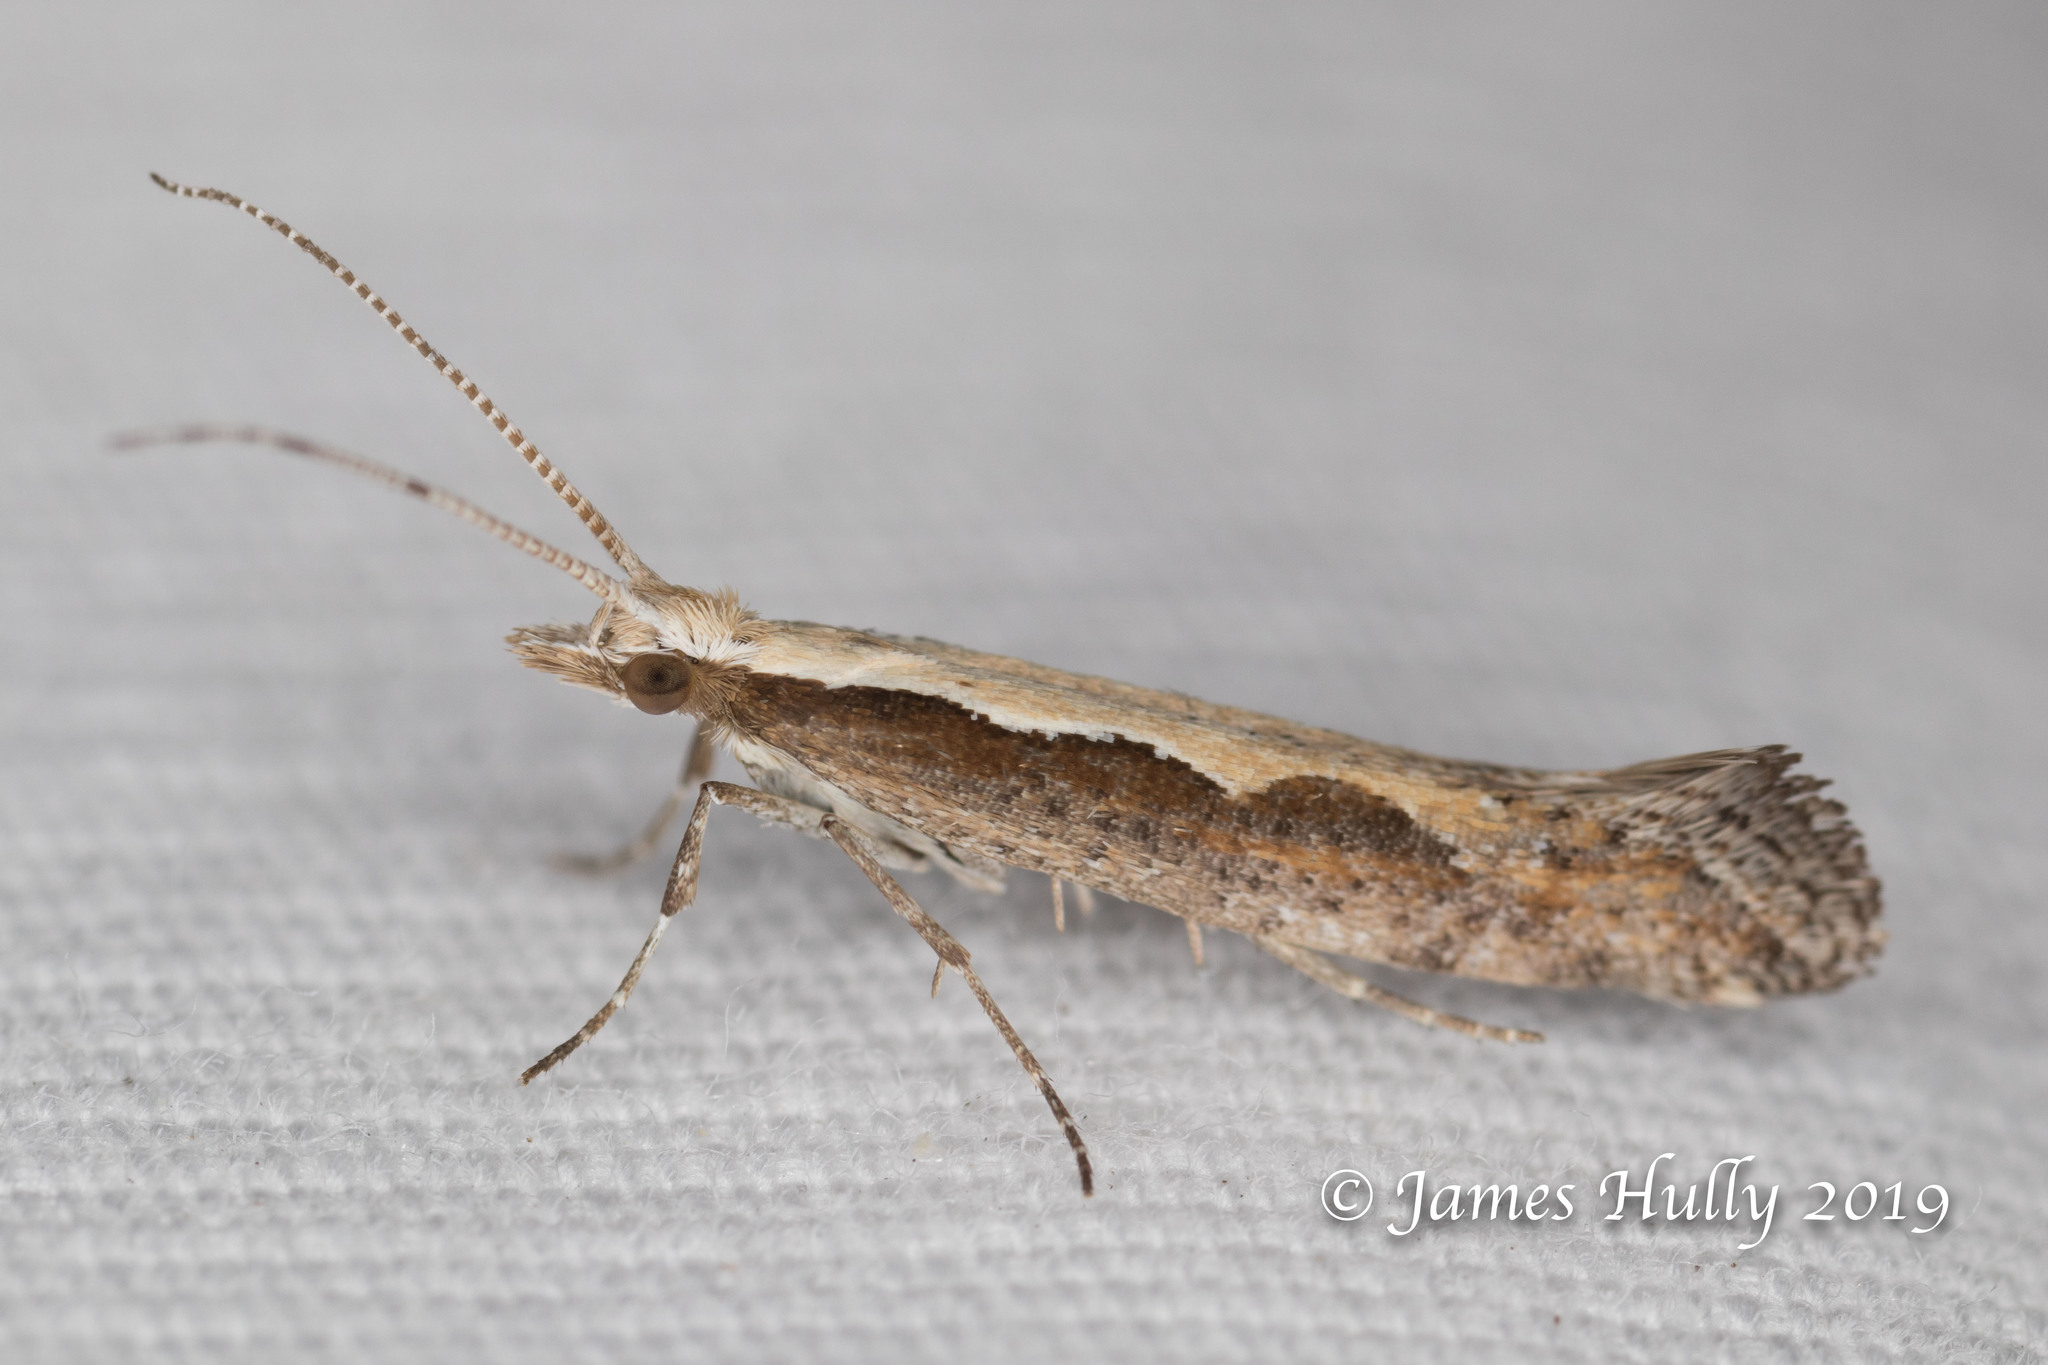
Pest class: diamondback_moth